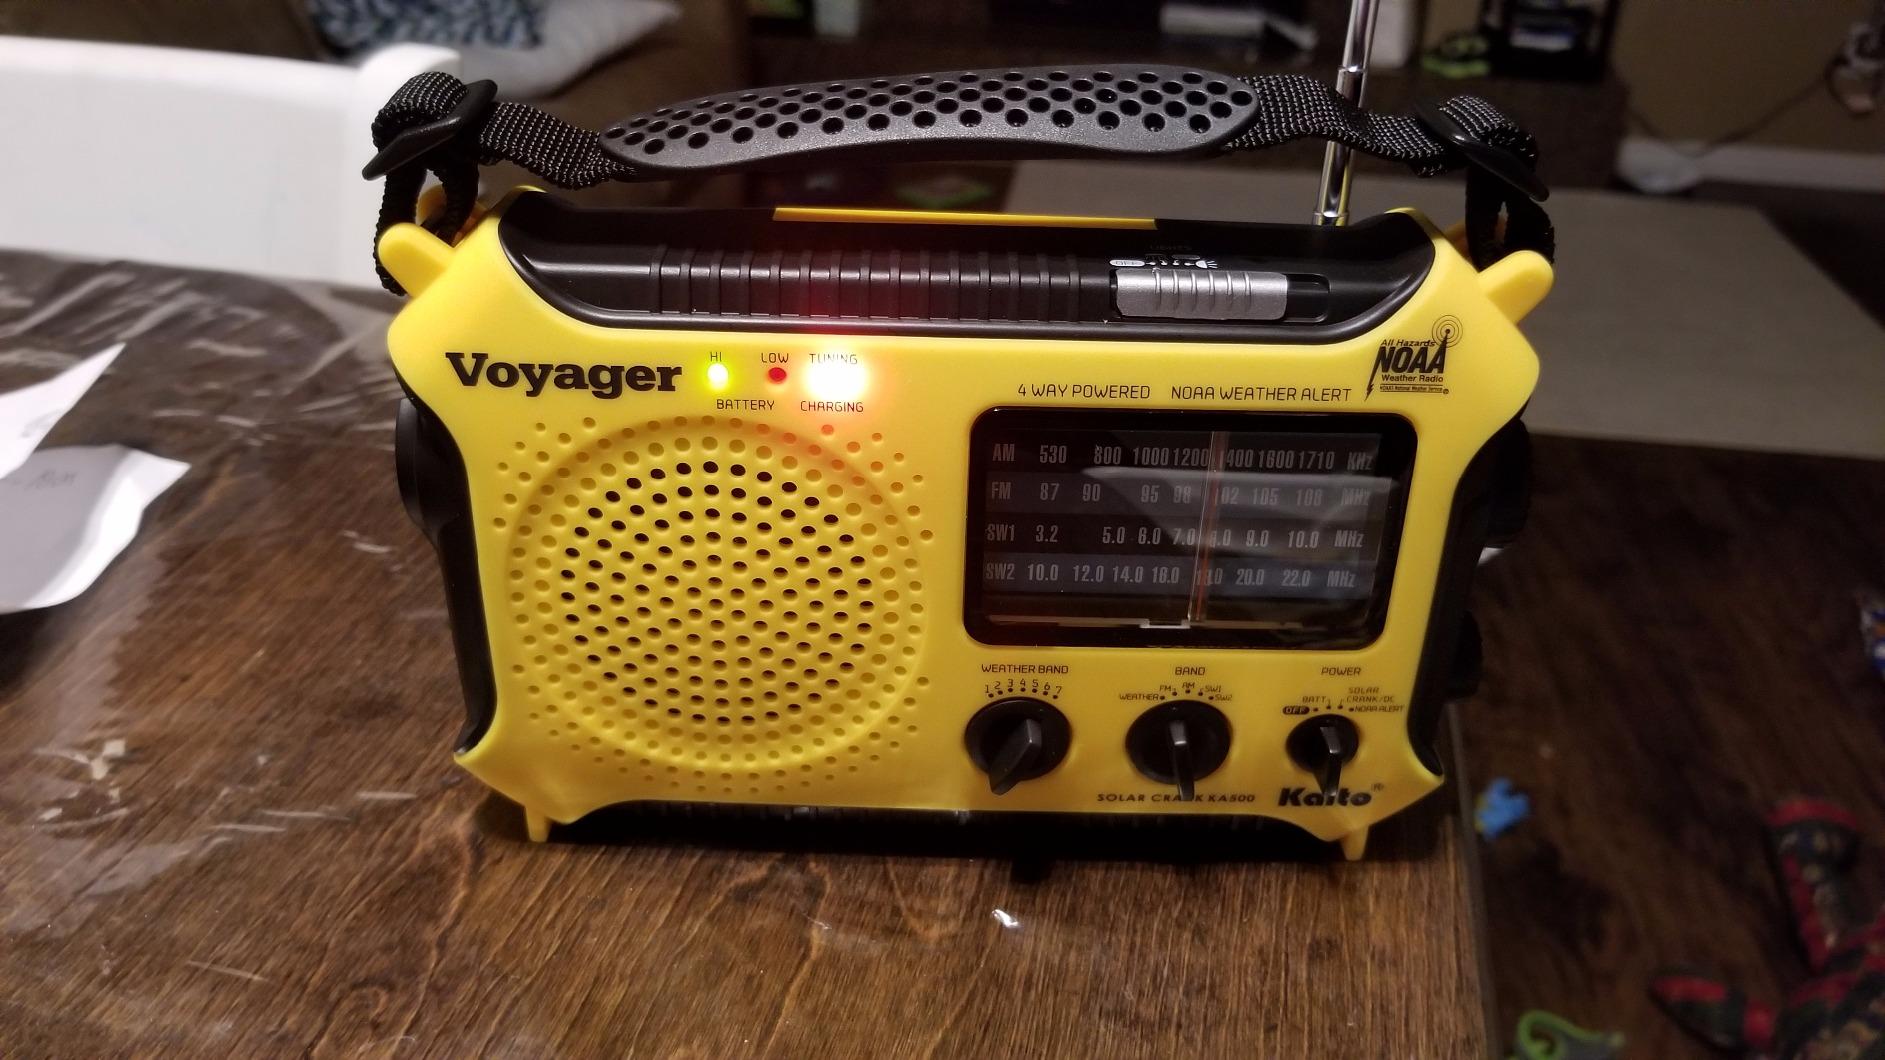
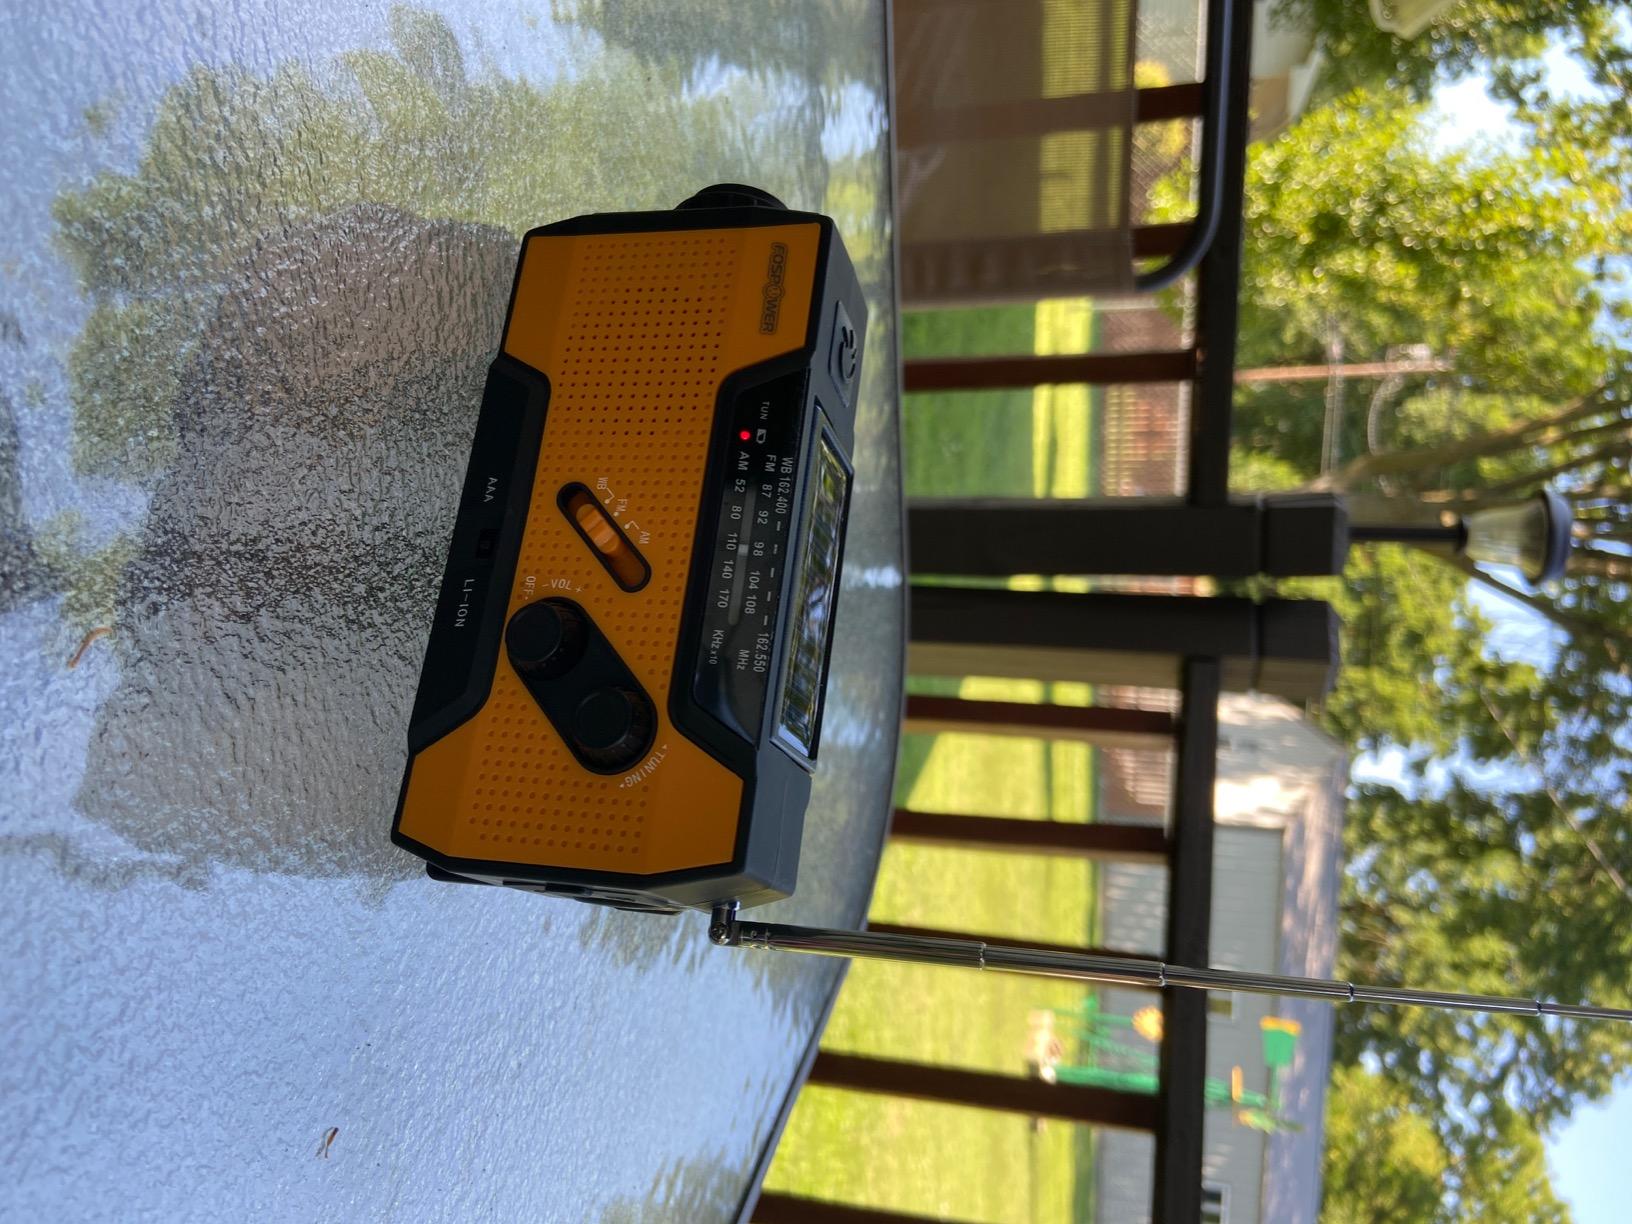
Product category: radio
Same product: no